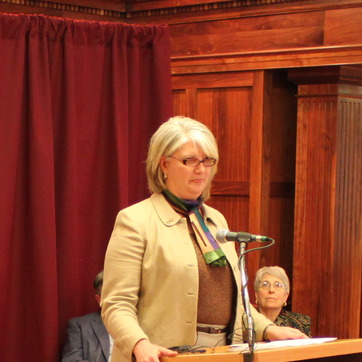
Material: skin